Dungeon Siege II

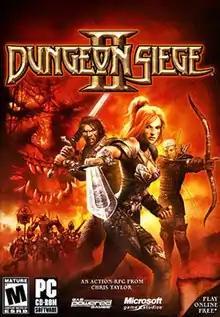
Cover art

Dungeon Siege II is an action role-playing video game, the sequel to 2002's "Dungeon Siege". It was developed by Gas Powered Games and released in 2005. The story is a continuation of the "Dungeon Siege" storyline. An expansion "" was released in 2006.